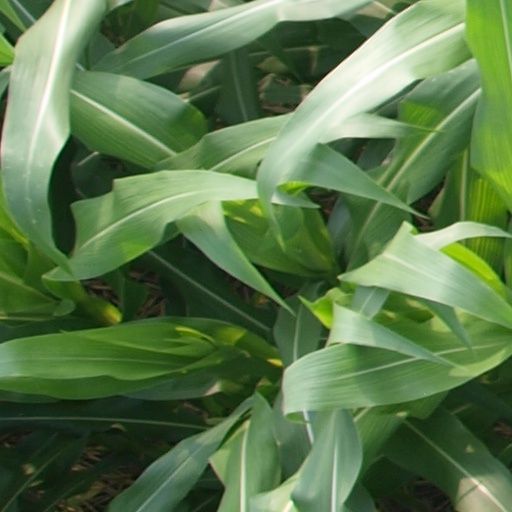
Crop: maize; corn